Jerry Lewis

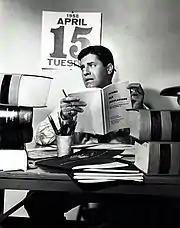
Lewis in 1958

With the success of that album, he recorded additional albums "More Jerry Lewis" (an EP of songs from this release was released as "Somebody Loves Me"), and "Jerry Lewis Sings Big Songs for Little People" (later reissued with fewer tracks as "Jerry Lewis Sings for Children"). Non-album singles were released, and "It All Depends On You" hit the charts in April and May 1957, but peaked at only No. 68. Further singles were recorded and released by Lewis into the mid-1960s. But these were not Lewis's first forays into recording, nor his first appearance on the hit charts. During his partnership with Martin, they made several recordings together, charting at No. 22 in 1948 with the 1920s "That Certain Party" and later mostly re-recording songs highlighted in their films.